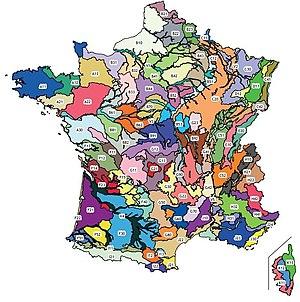
Sylvoécorégion
La notion biogéographique de sylvoécorégion est définie par l'IGN comme « zone géographique suffisamment vaste à l’intérieur de laquelle la combinaison des valeurs prises par les facteurs déterminant la production forestière ou la répartition des habitats forestiers est originale ».